Pleasley

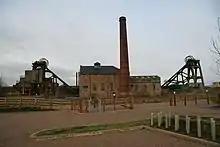
Pleasley Colliery in its restored state in 2006 as a museum and visitors centre

Pleasley Village is the oldest part at the lowest point where the River Meden flows through the valley with a dam and mill pond in the centre of the village. Some original buildings remain, built from local sandstone, noticeably around the old mill site, and the two pubs.